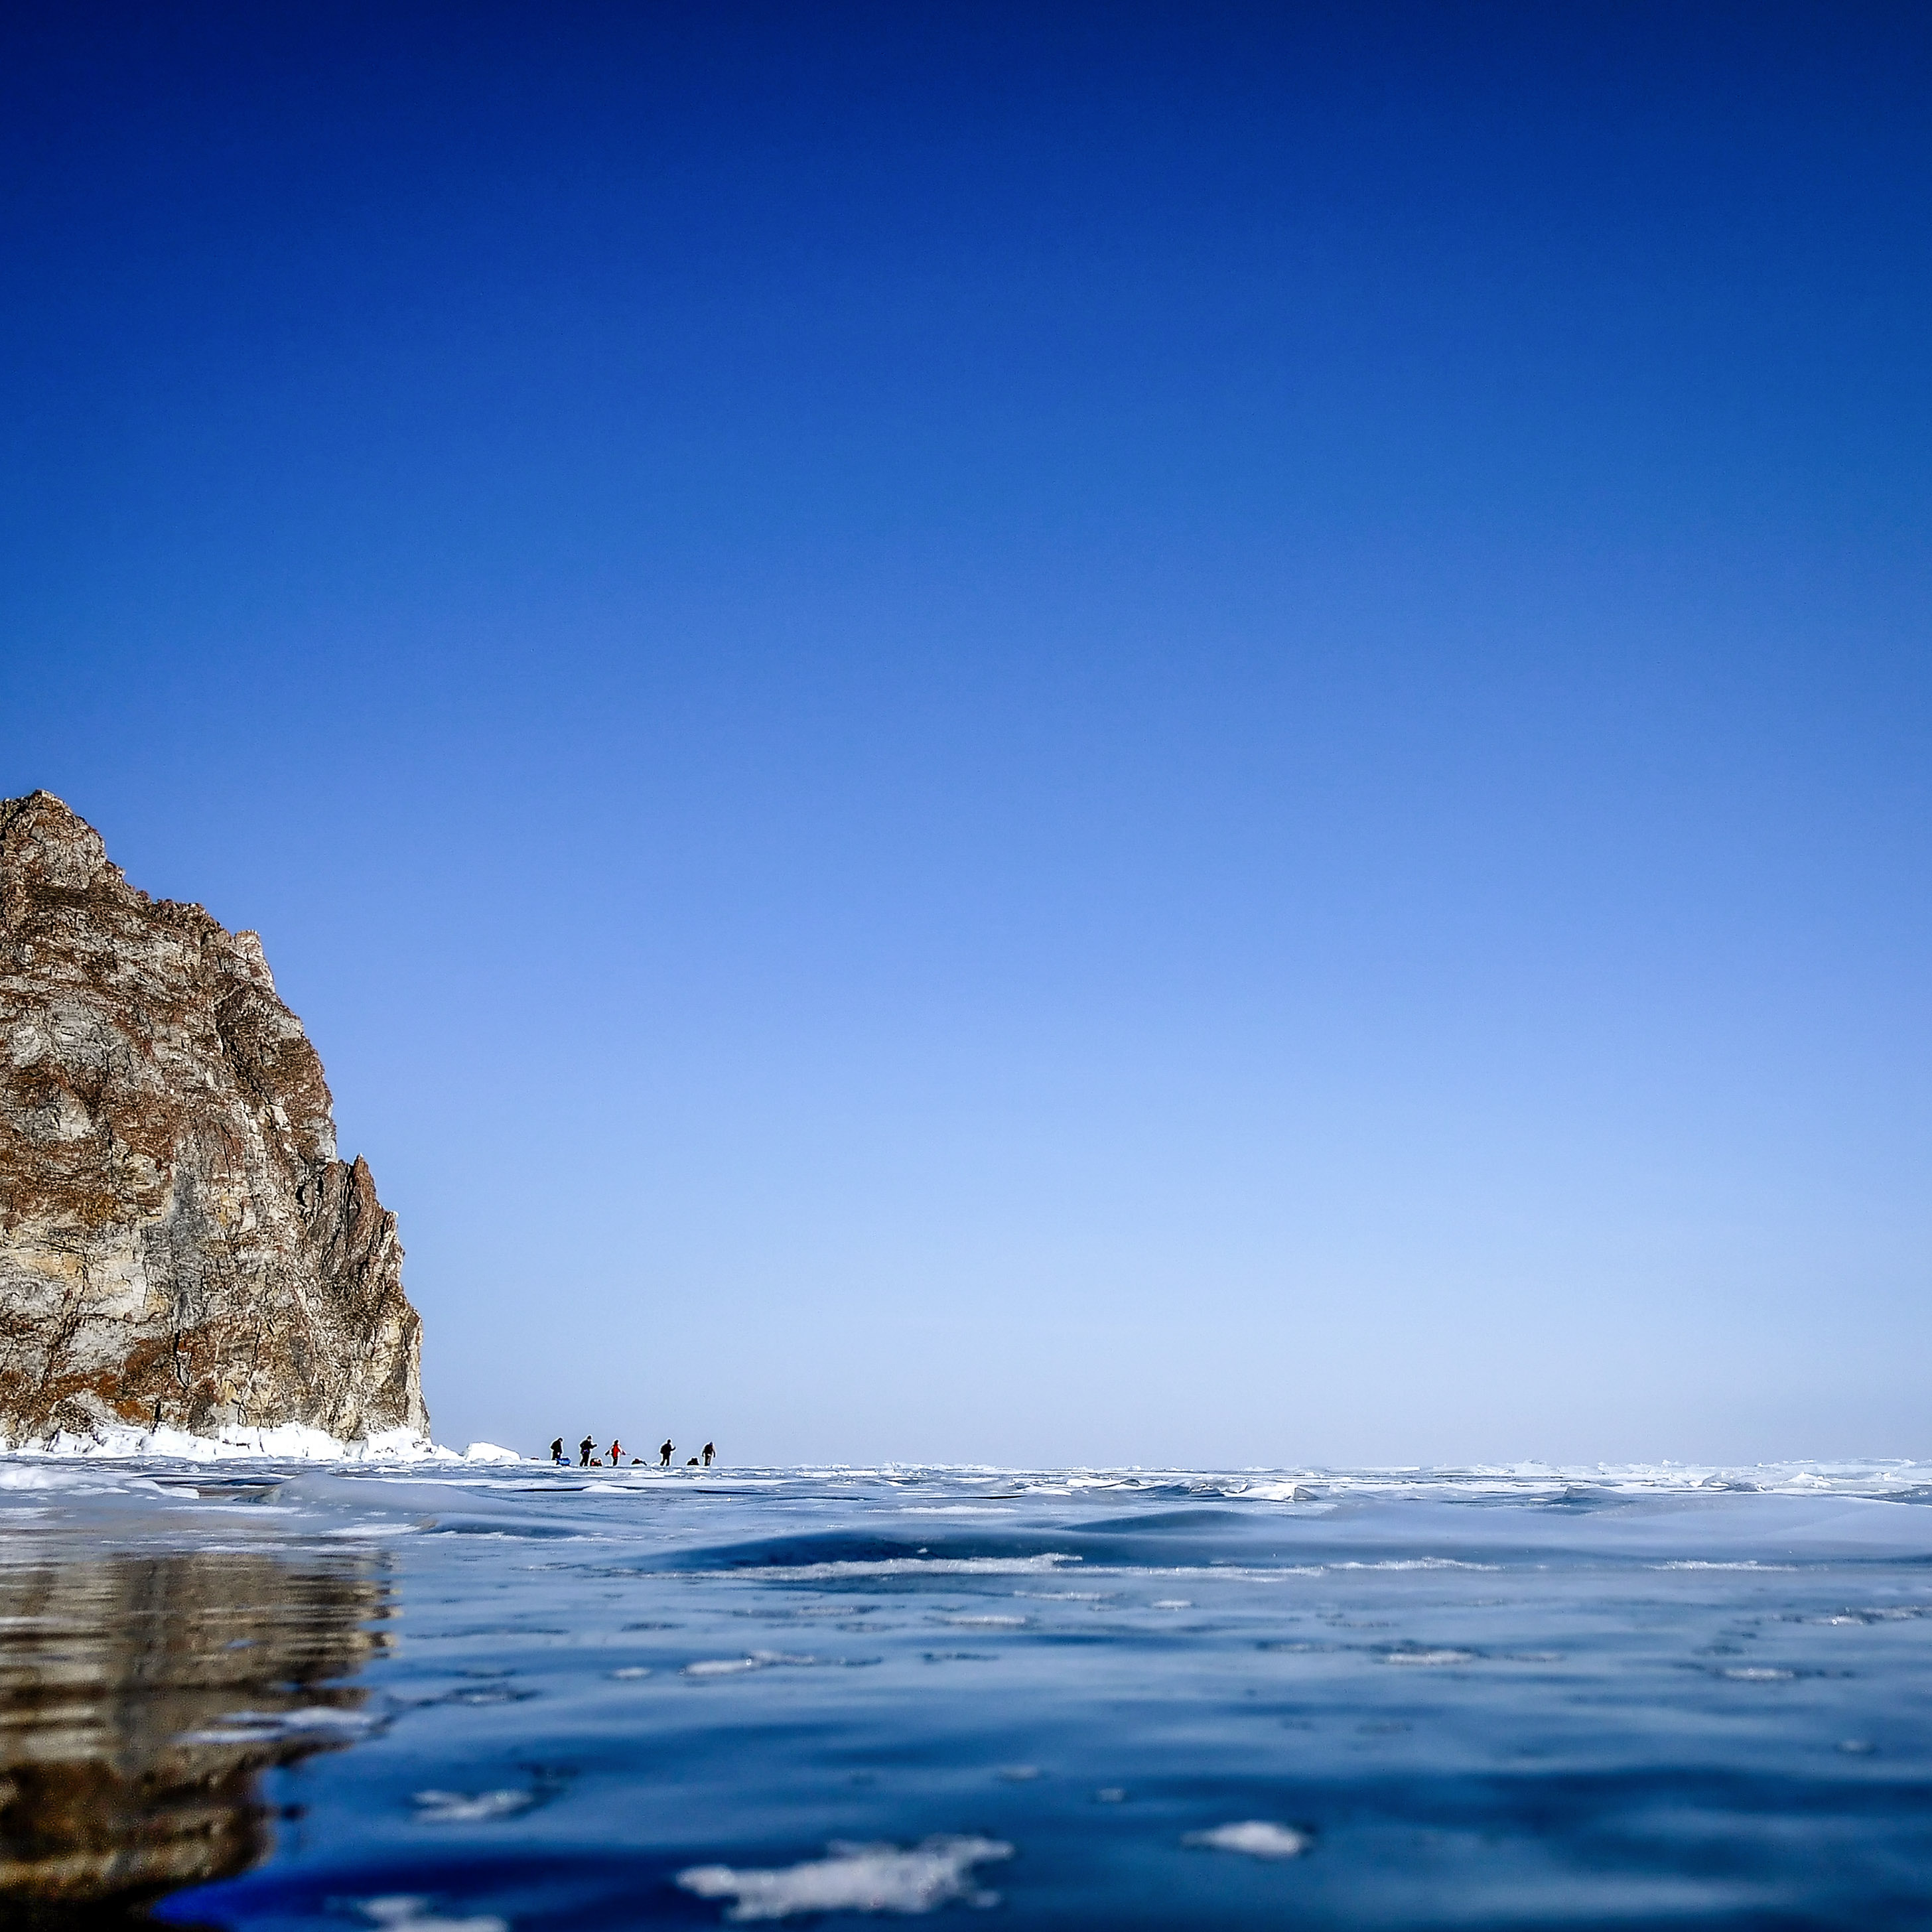
beach, sea, coast, water, ocean, horizon, cold, cloud, sky, sunlight, morning, shore, wave, lake, dawn, dusk, ice, reflection, bay, frozen, blue, arctic, terrain, body of water, russland, cape, baikal, oblastirkutsk, wind wave